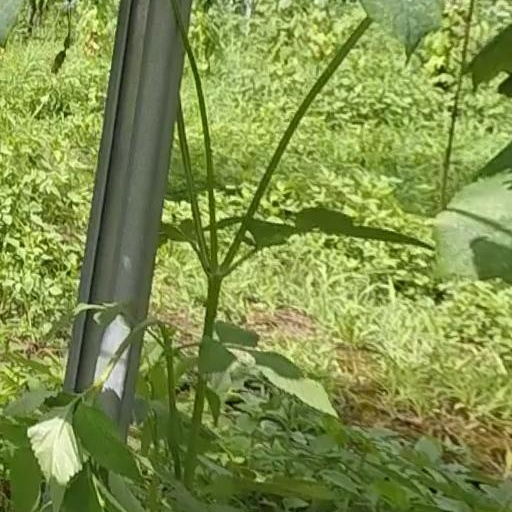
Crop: grape